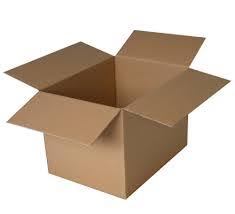
Label: cardboard